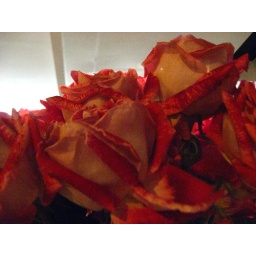
flowers in the window